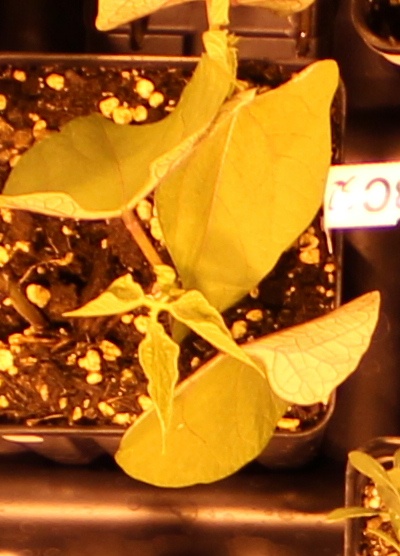
Label: Blackbean